Lachie Weller

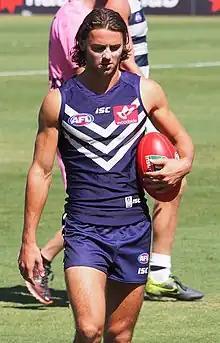
Weller playing for Fremantle in March 2016

After playing well for Peel Thunder Football Club in the West Australian Football League, Weller made his debut in round 18 of the 2015 AFL season against Greater Western Sydney. At the conclusion of the 2017 AFL season, after playing 47 games for Fremantle, Weller requested a trade to Gold Coast, subsequently being traded, along with pick 41 in the 2017 AFL draft for pick 2.